Esek Hopkins

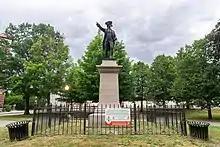
Statue of Hopkins by Theo Alice Ruggles Kitson in Hopkins Square, Providence

Three United States Navy vessels have been named in his honor, two destroyers and a patrol boat.